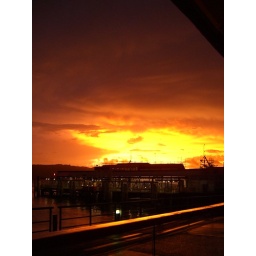
Sun set over manly wharf, storm clouds in sky